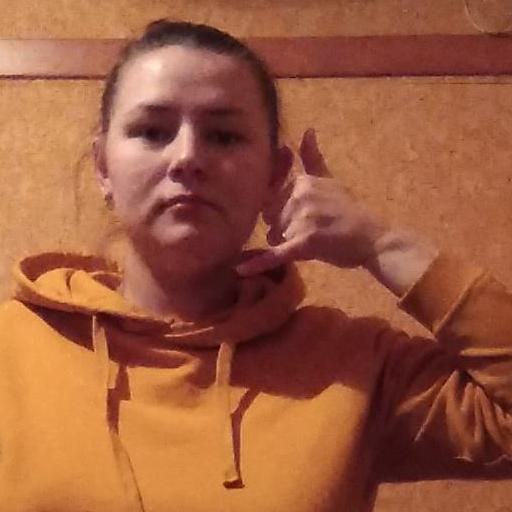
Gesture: call